James Wilhoit

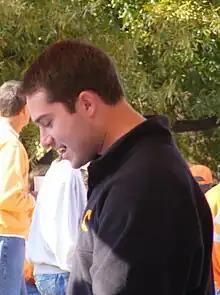
Wilhoit in 2007

James Howell Wilhoit II (born June 30, 1983) was the placekicker for the University of Tennessee football team between 2003 and 2006.